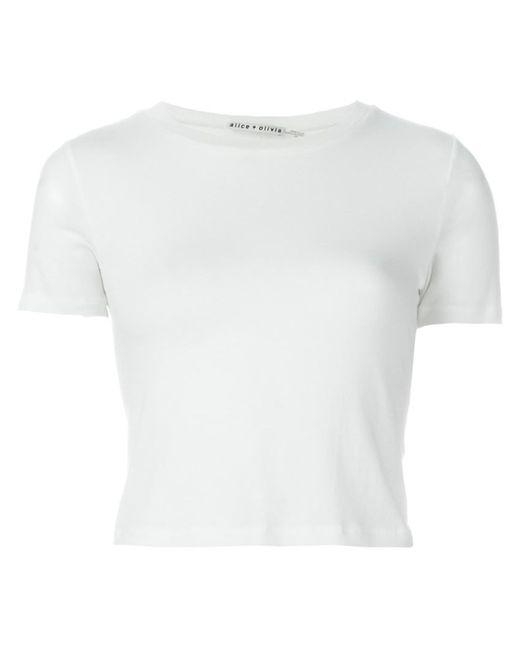
Weißes Rundhals-Kurzarm-T-Shirt für Damen